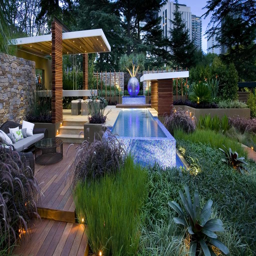
see event in a different light .